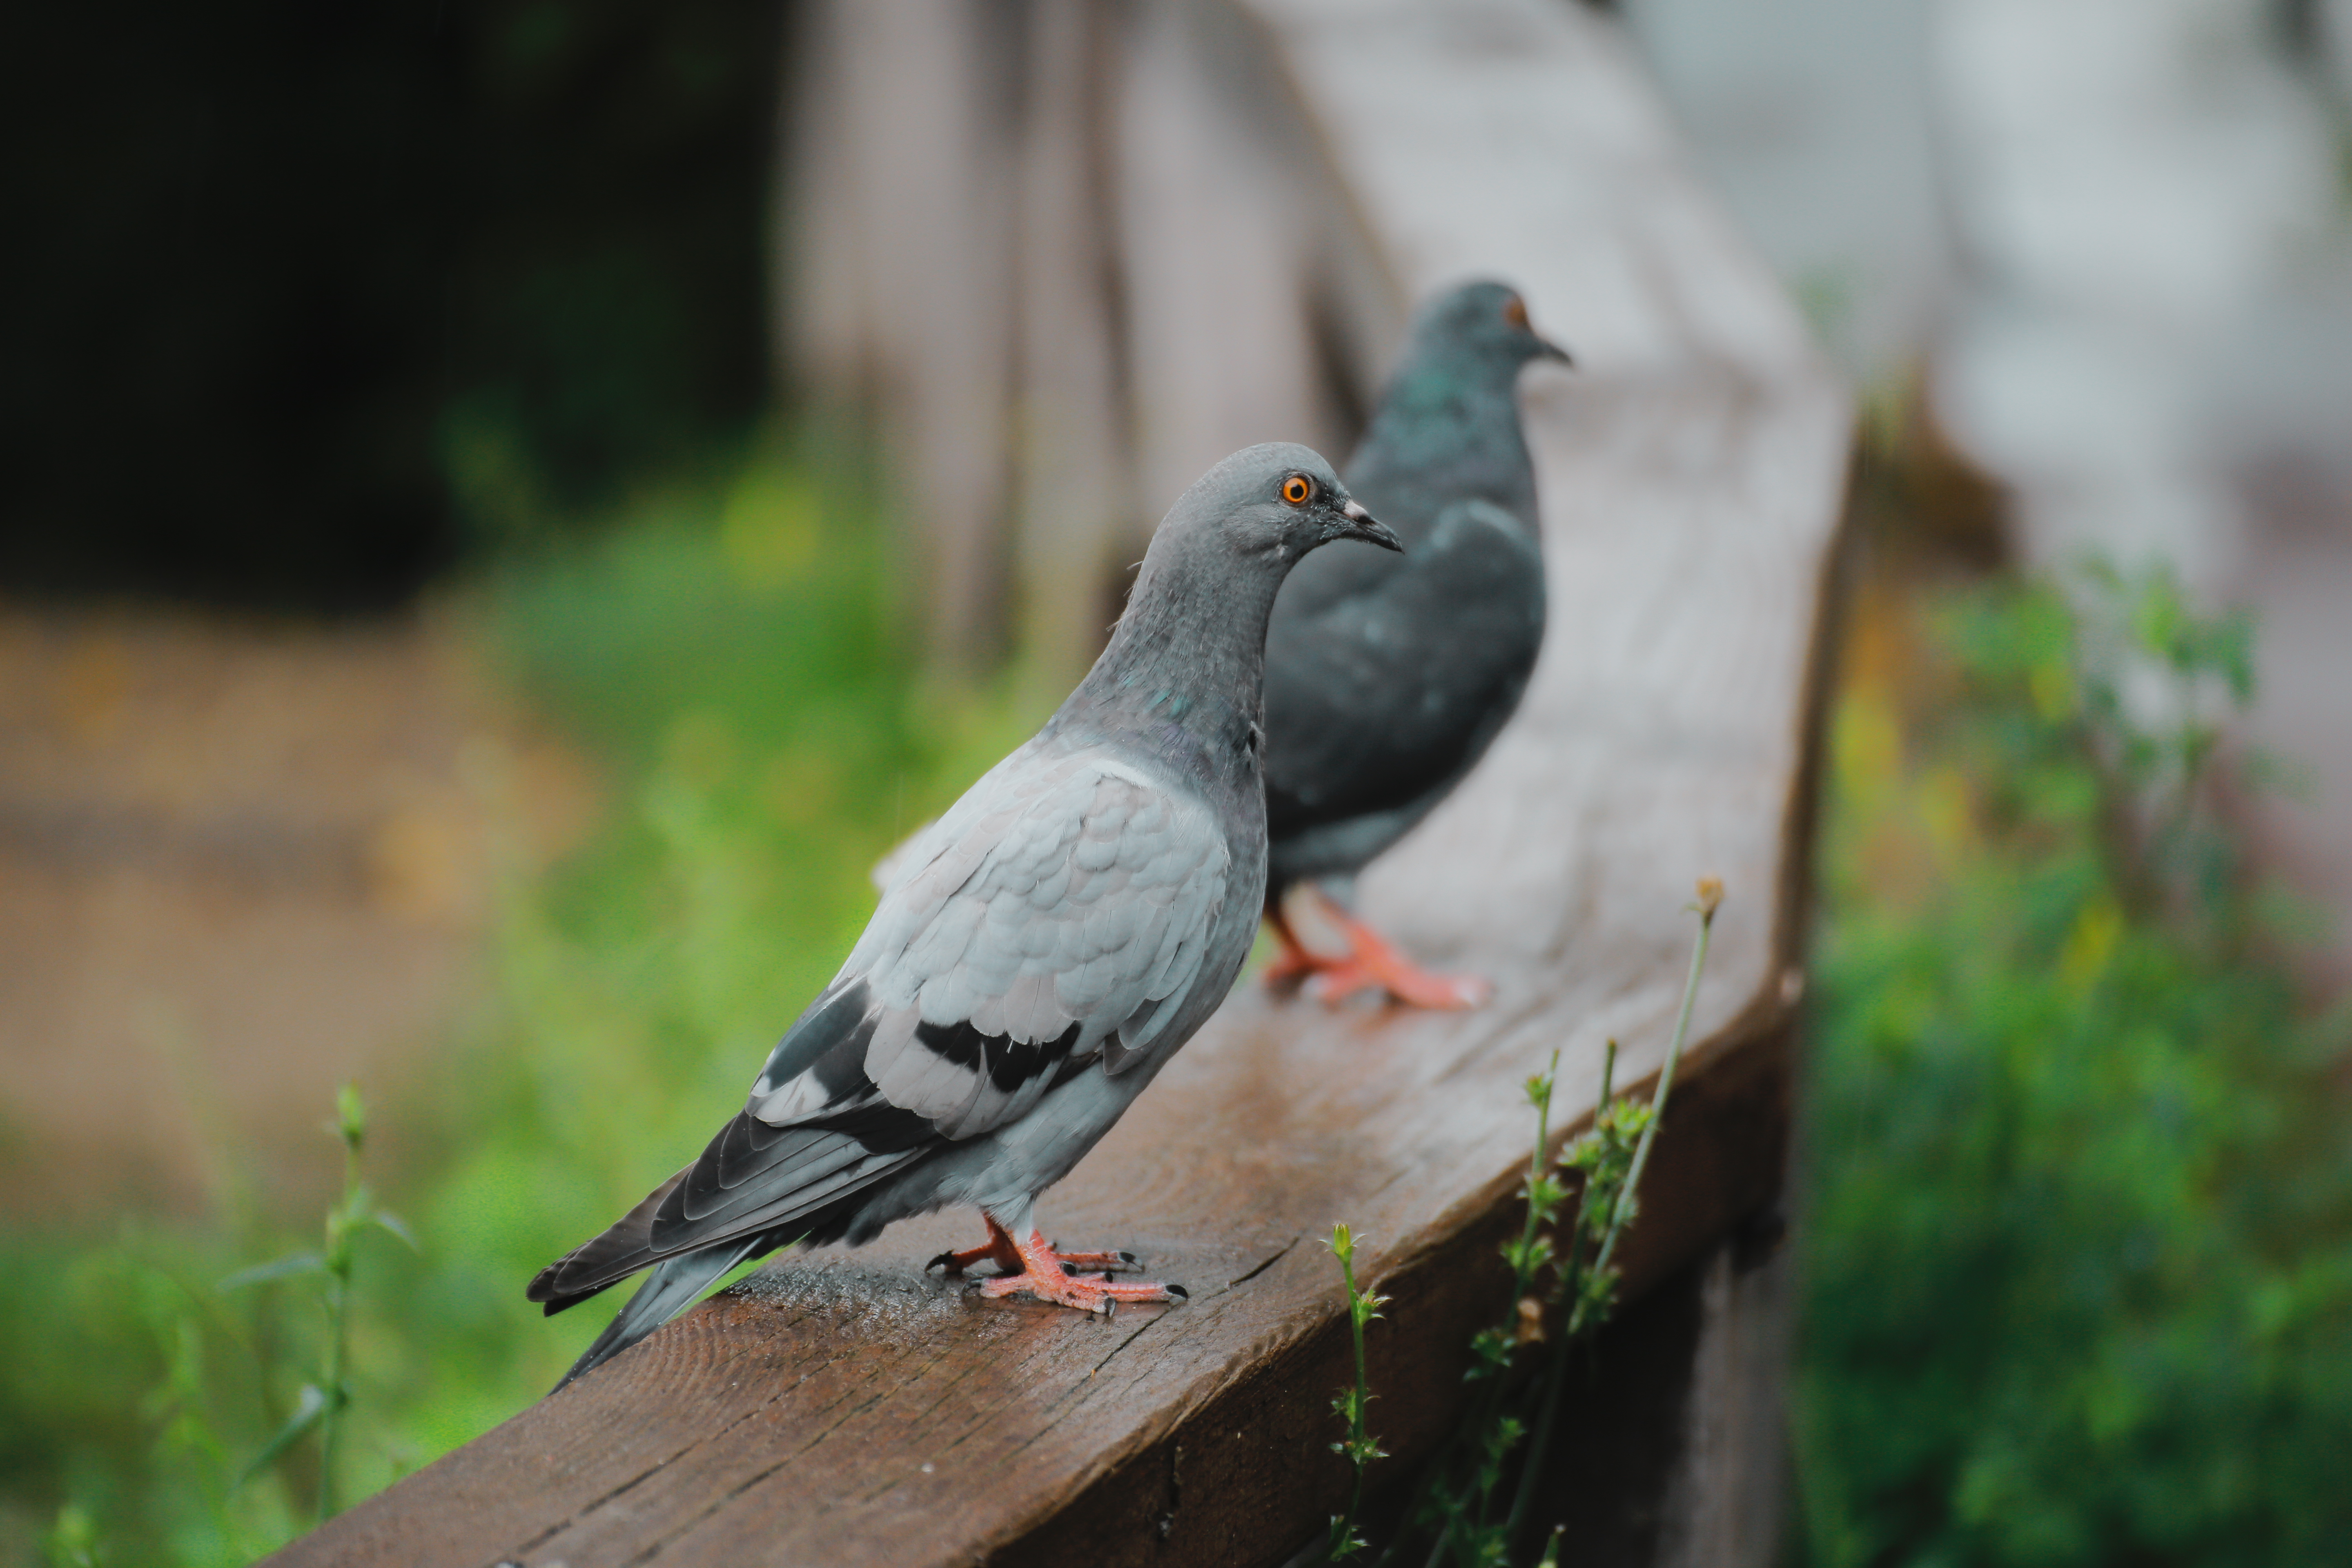
doves, bird, plant, beak, grey, feather, wood, stock dove, tree, natural material, wing, rock dove, tail, pigeons and doves, wildlife